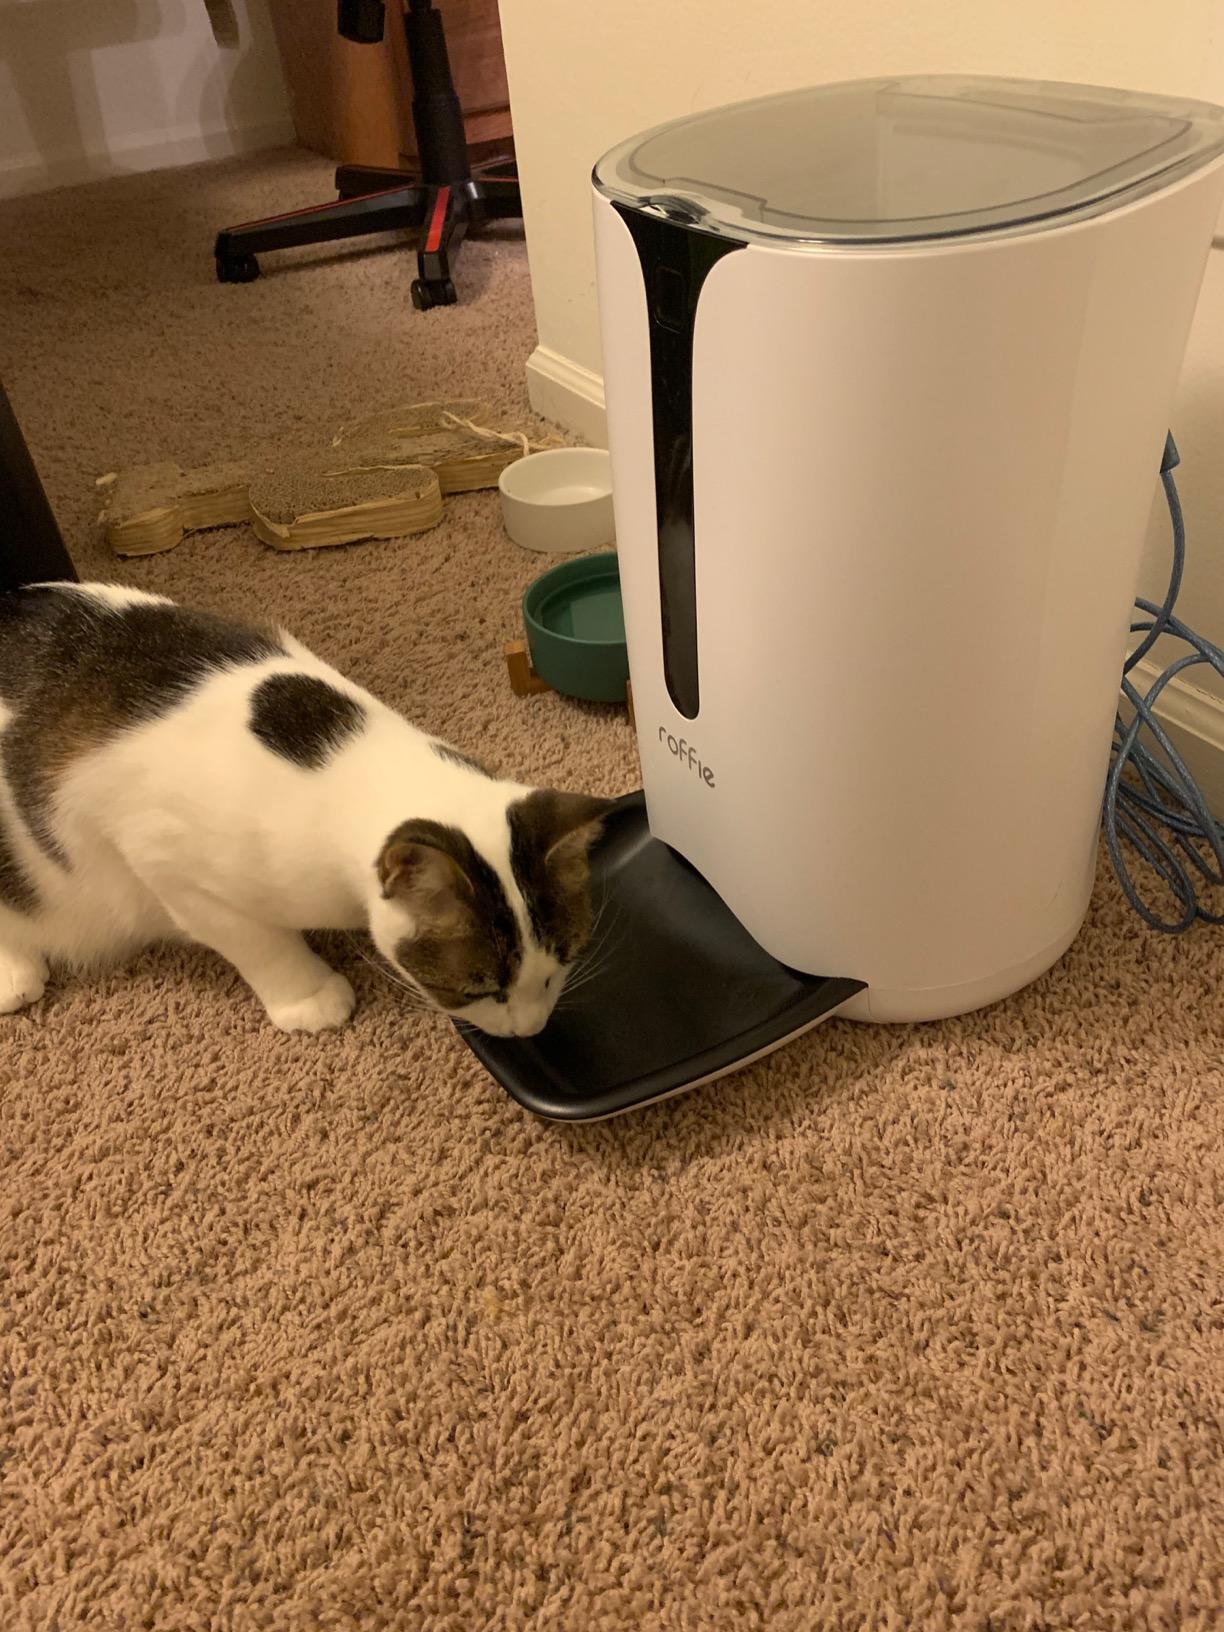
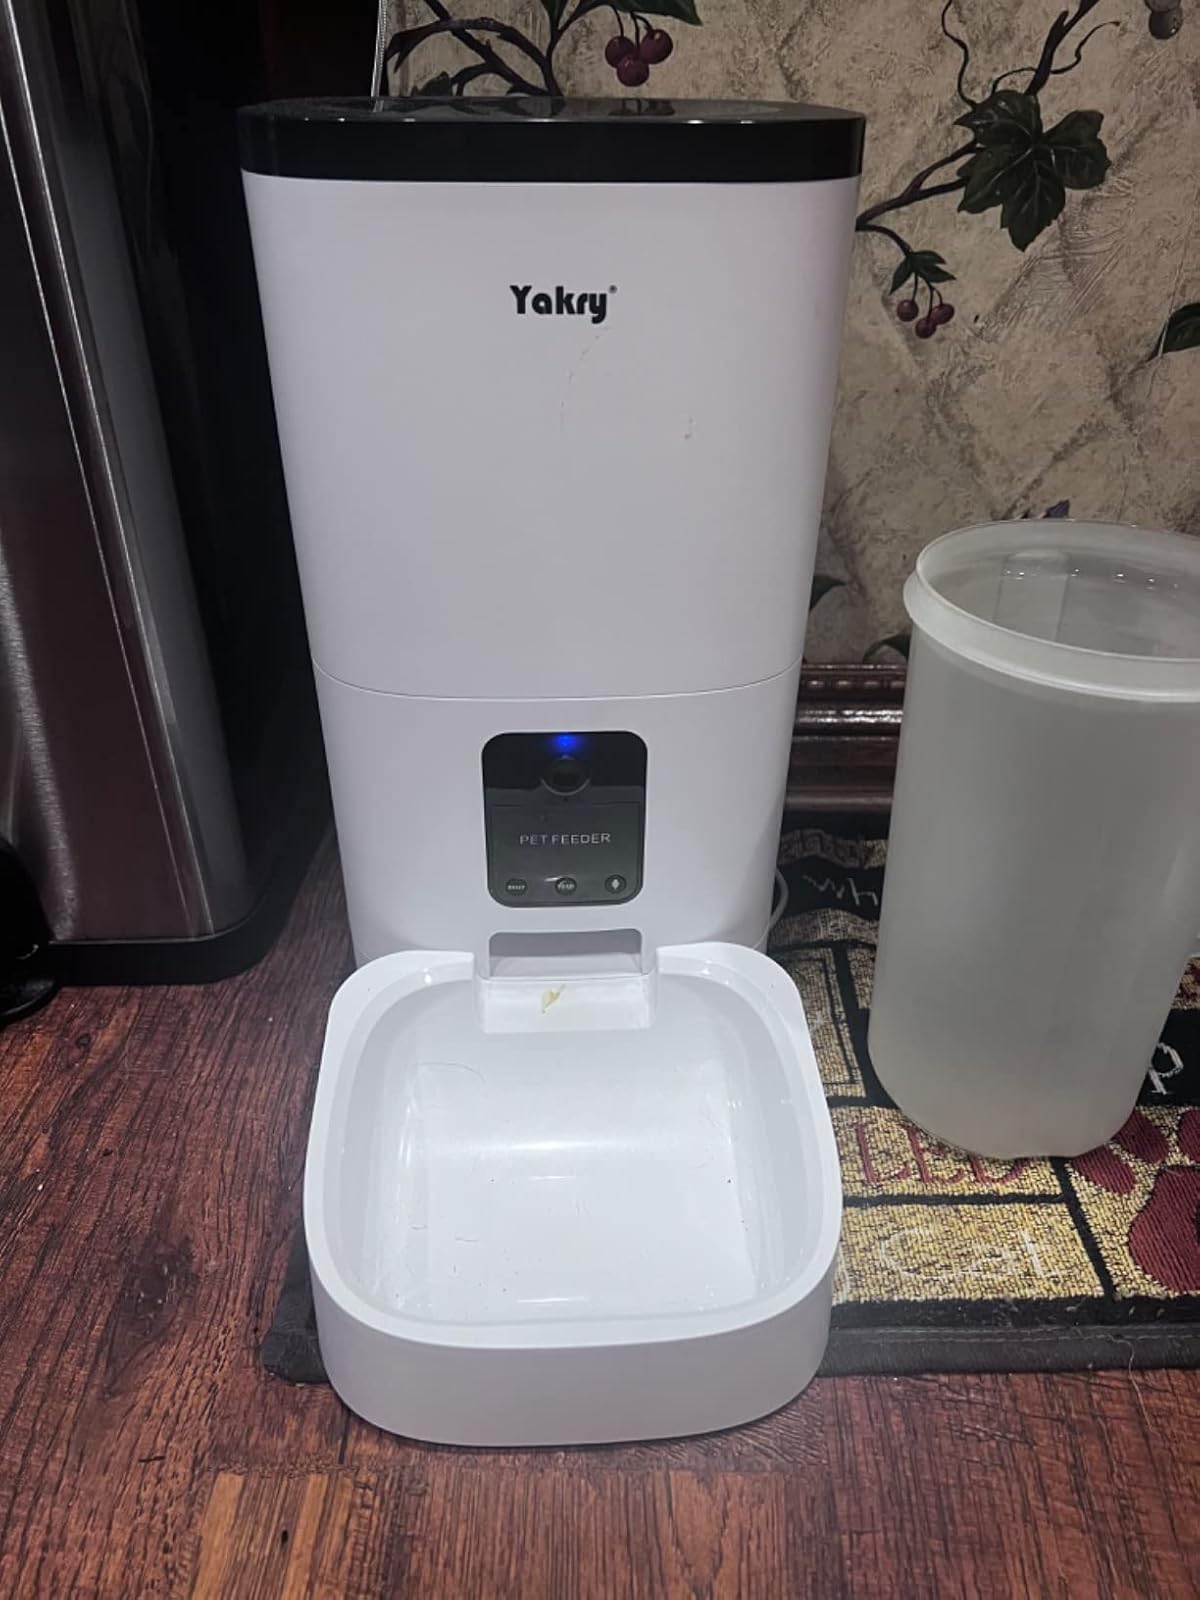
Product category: items_feeder
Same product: no